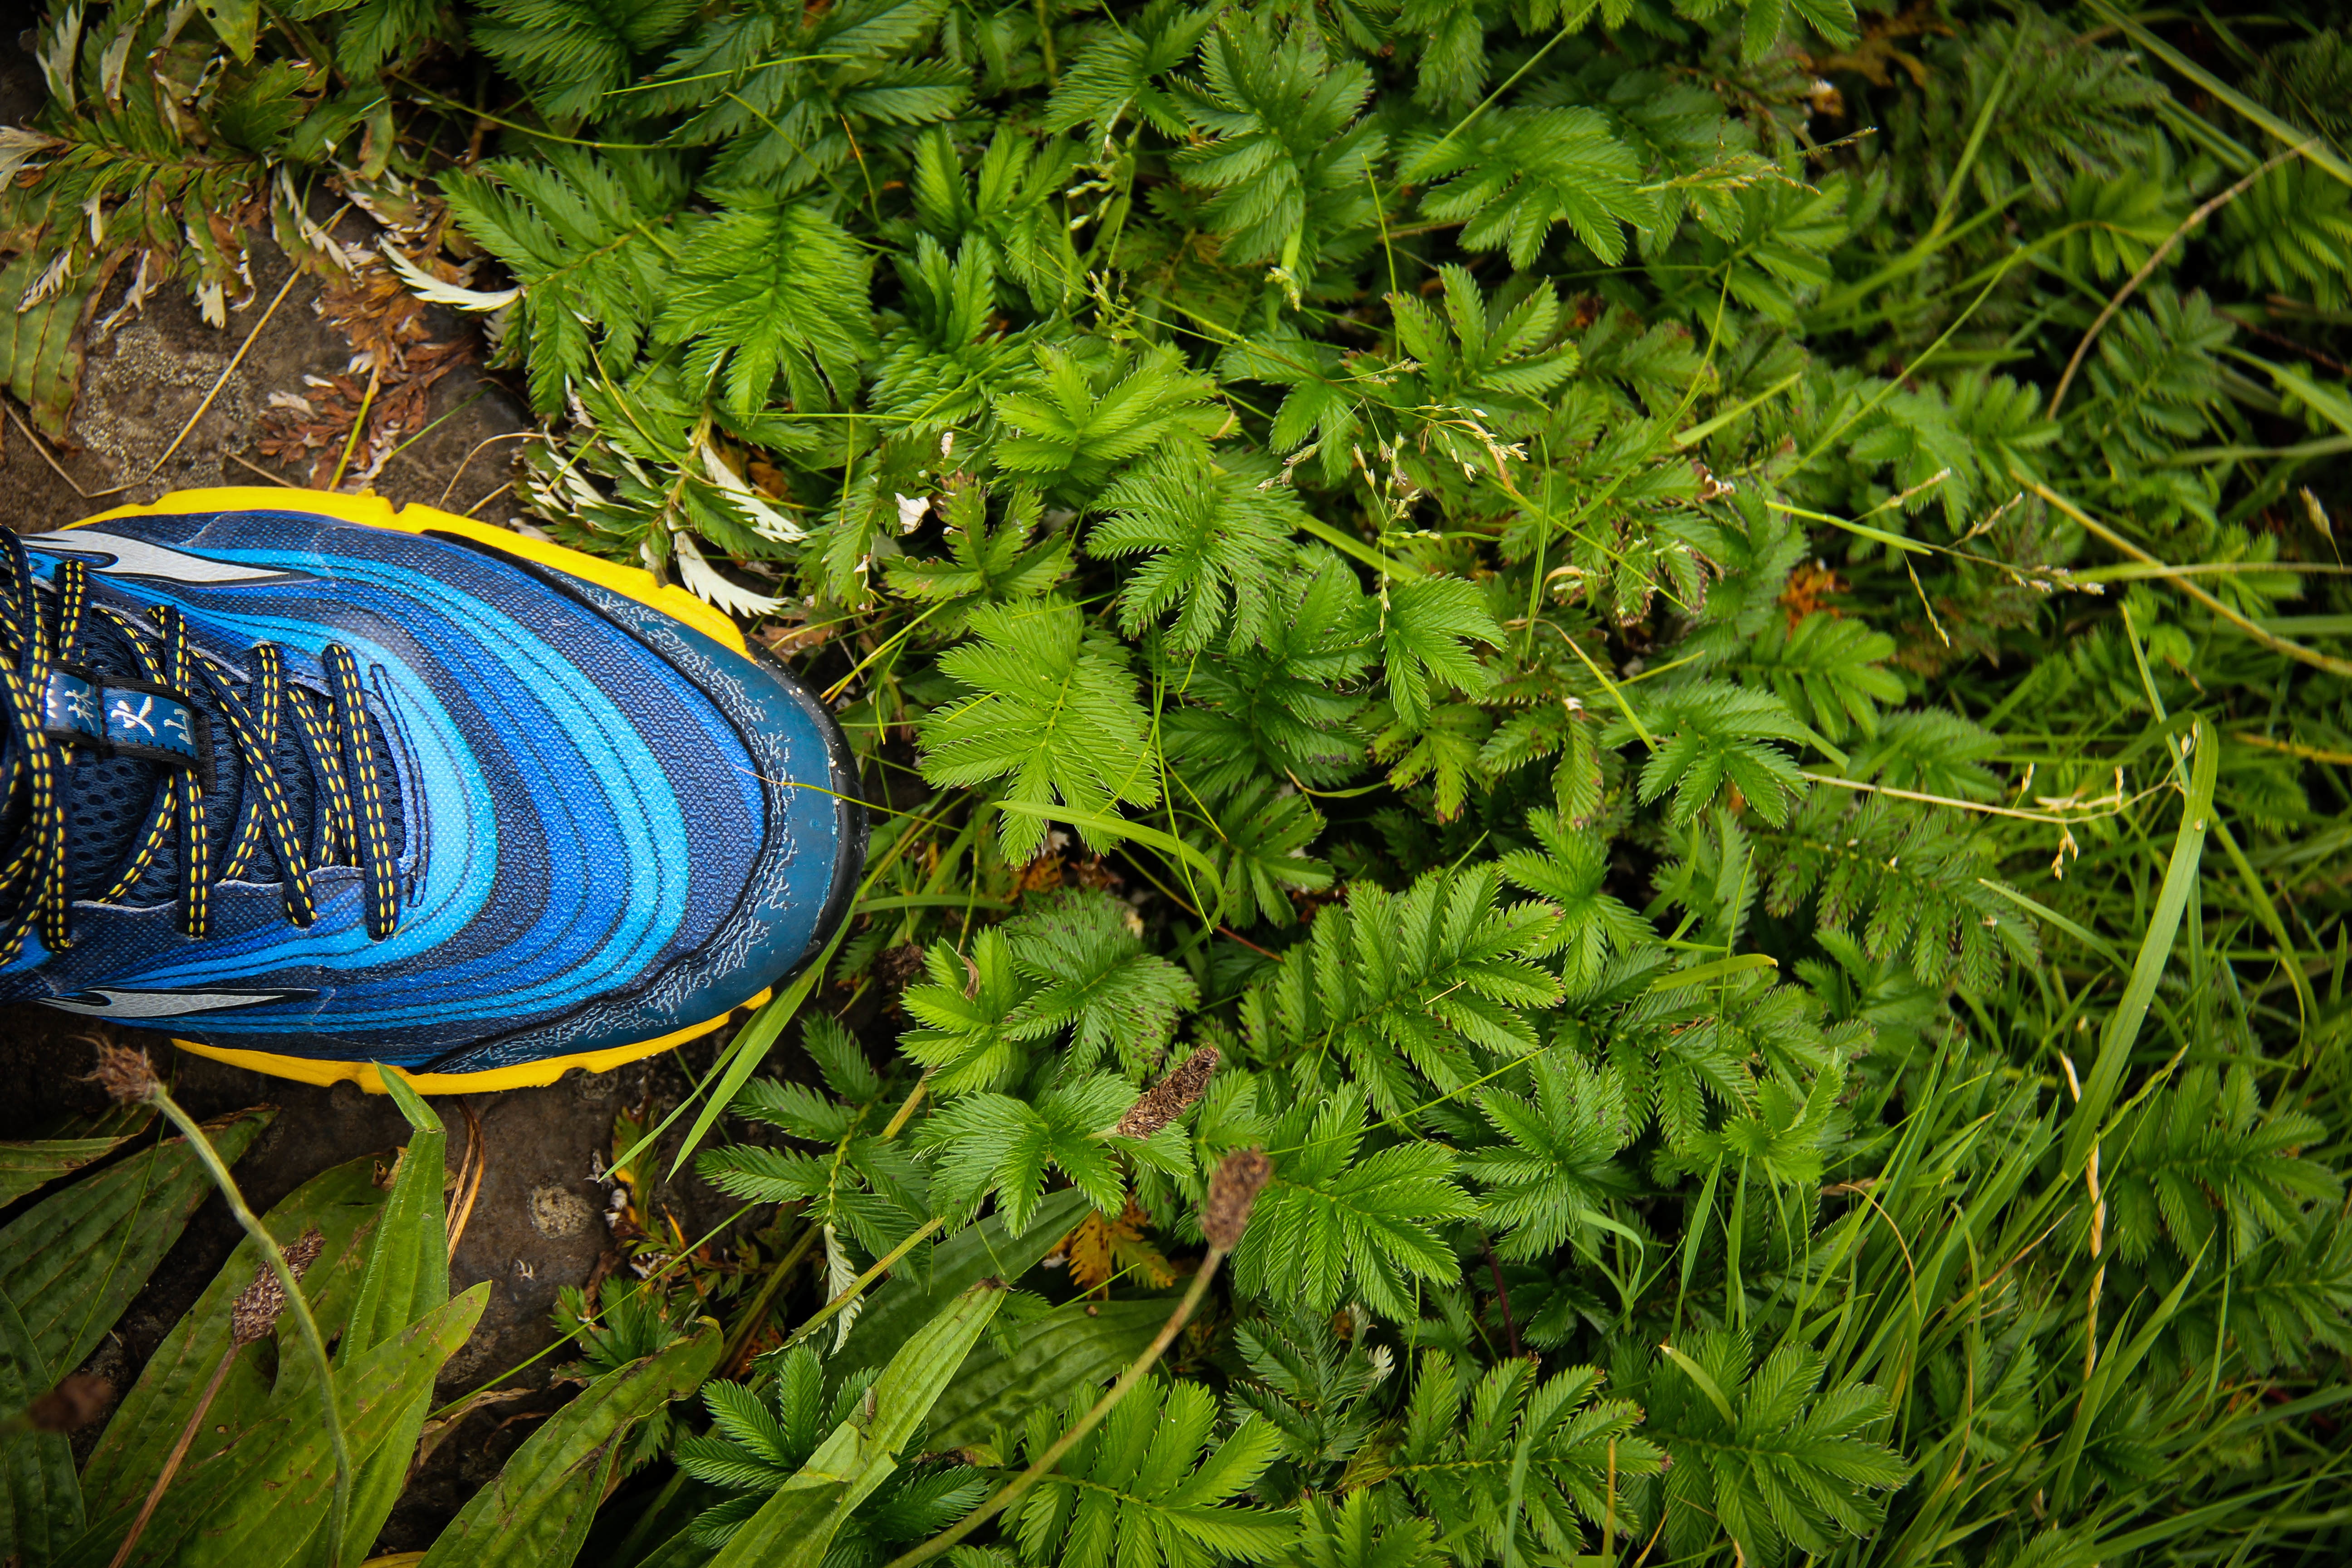
tree, nature, forest, grass, branch, plant, lawn, leaf, flower, wildlife, green, jungle, botany, garden, flora, rainforest, woodland, habitat, tropics, natural environment